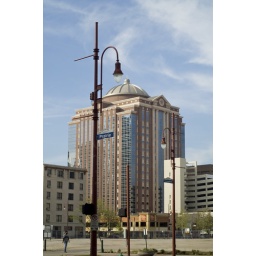
Ironic street sign adjacent to Minute Maid Stadium in downtown Houston.